Paul Moran (musician)

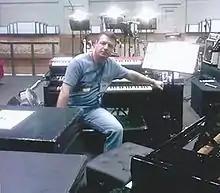

Paul Moran is a Hammond organist, pianist, trumpeter, composer and arranger.